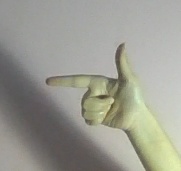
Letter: yaa